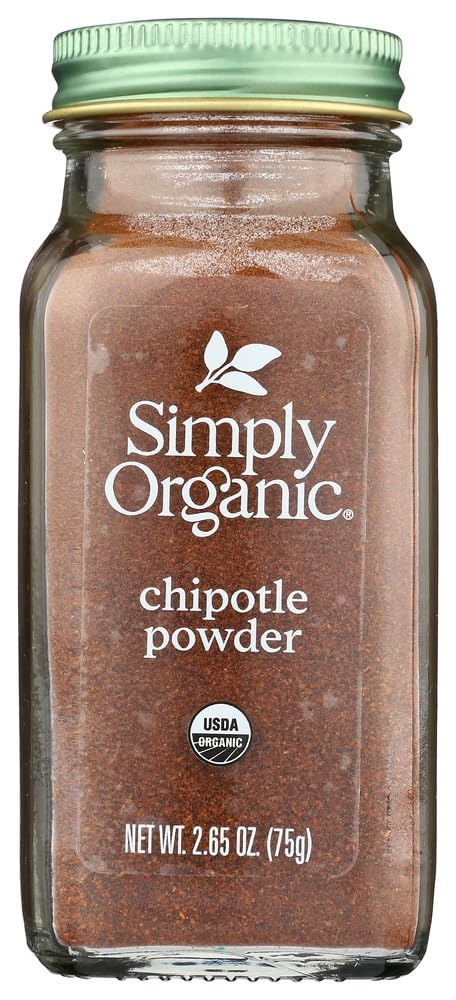
Item Name: Simply Organic Chipotle Powder -- 2.65 oz - 2 pc
Value: 2.0
Unit: Count

Price: 28.02